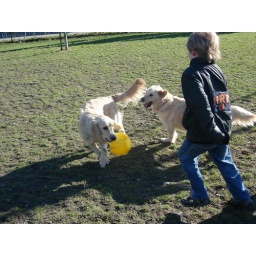
Alix is a female golden retriever and a service dog in training. Picture taken by her foster family.